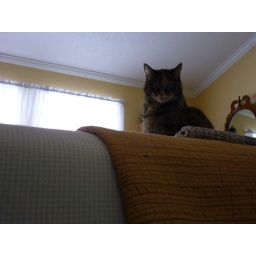
Pixie is in kitty heaven land not on my bed